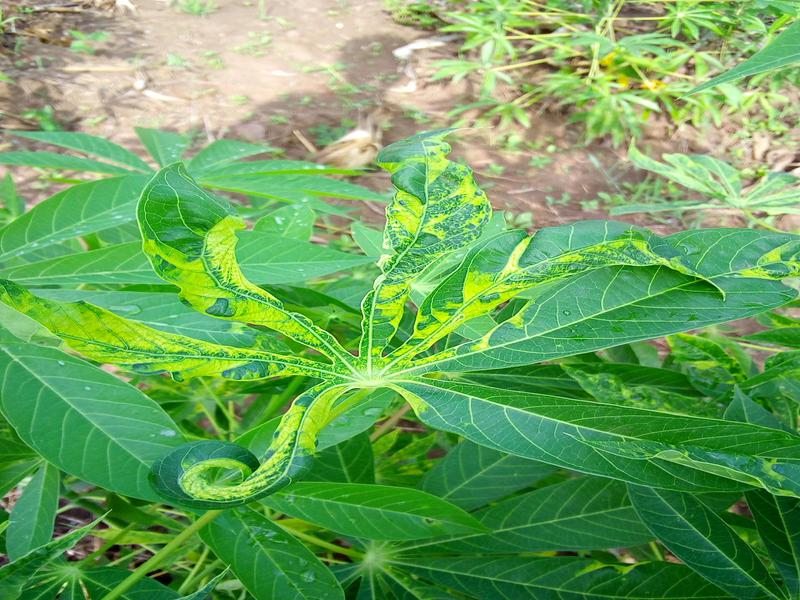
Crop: cassava
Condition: mosaic_disease